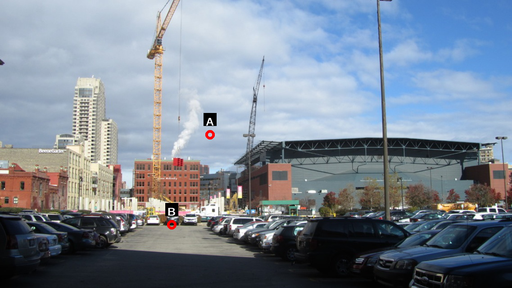
Question: Two points are circled on the image, labeled by A and B beside each circle. Which point is closer to the camera?
Select from the following choices.
(A) A is closer
(B) B is closer
Answer: B